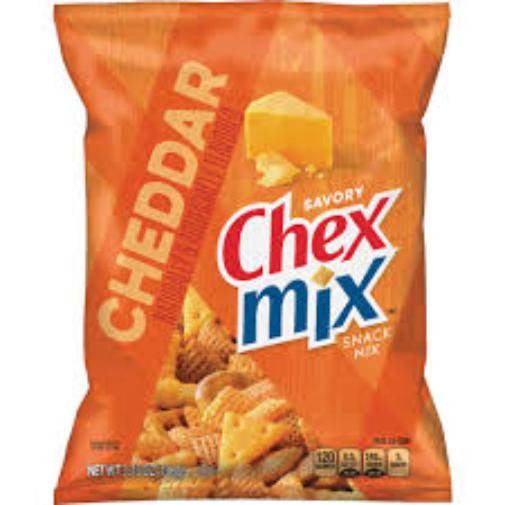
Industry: Food